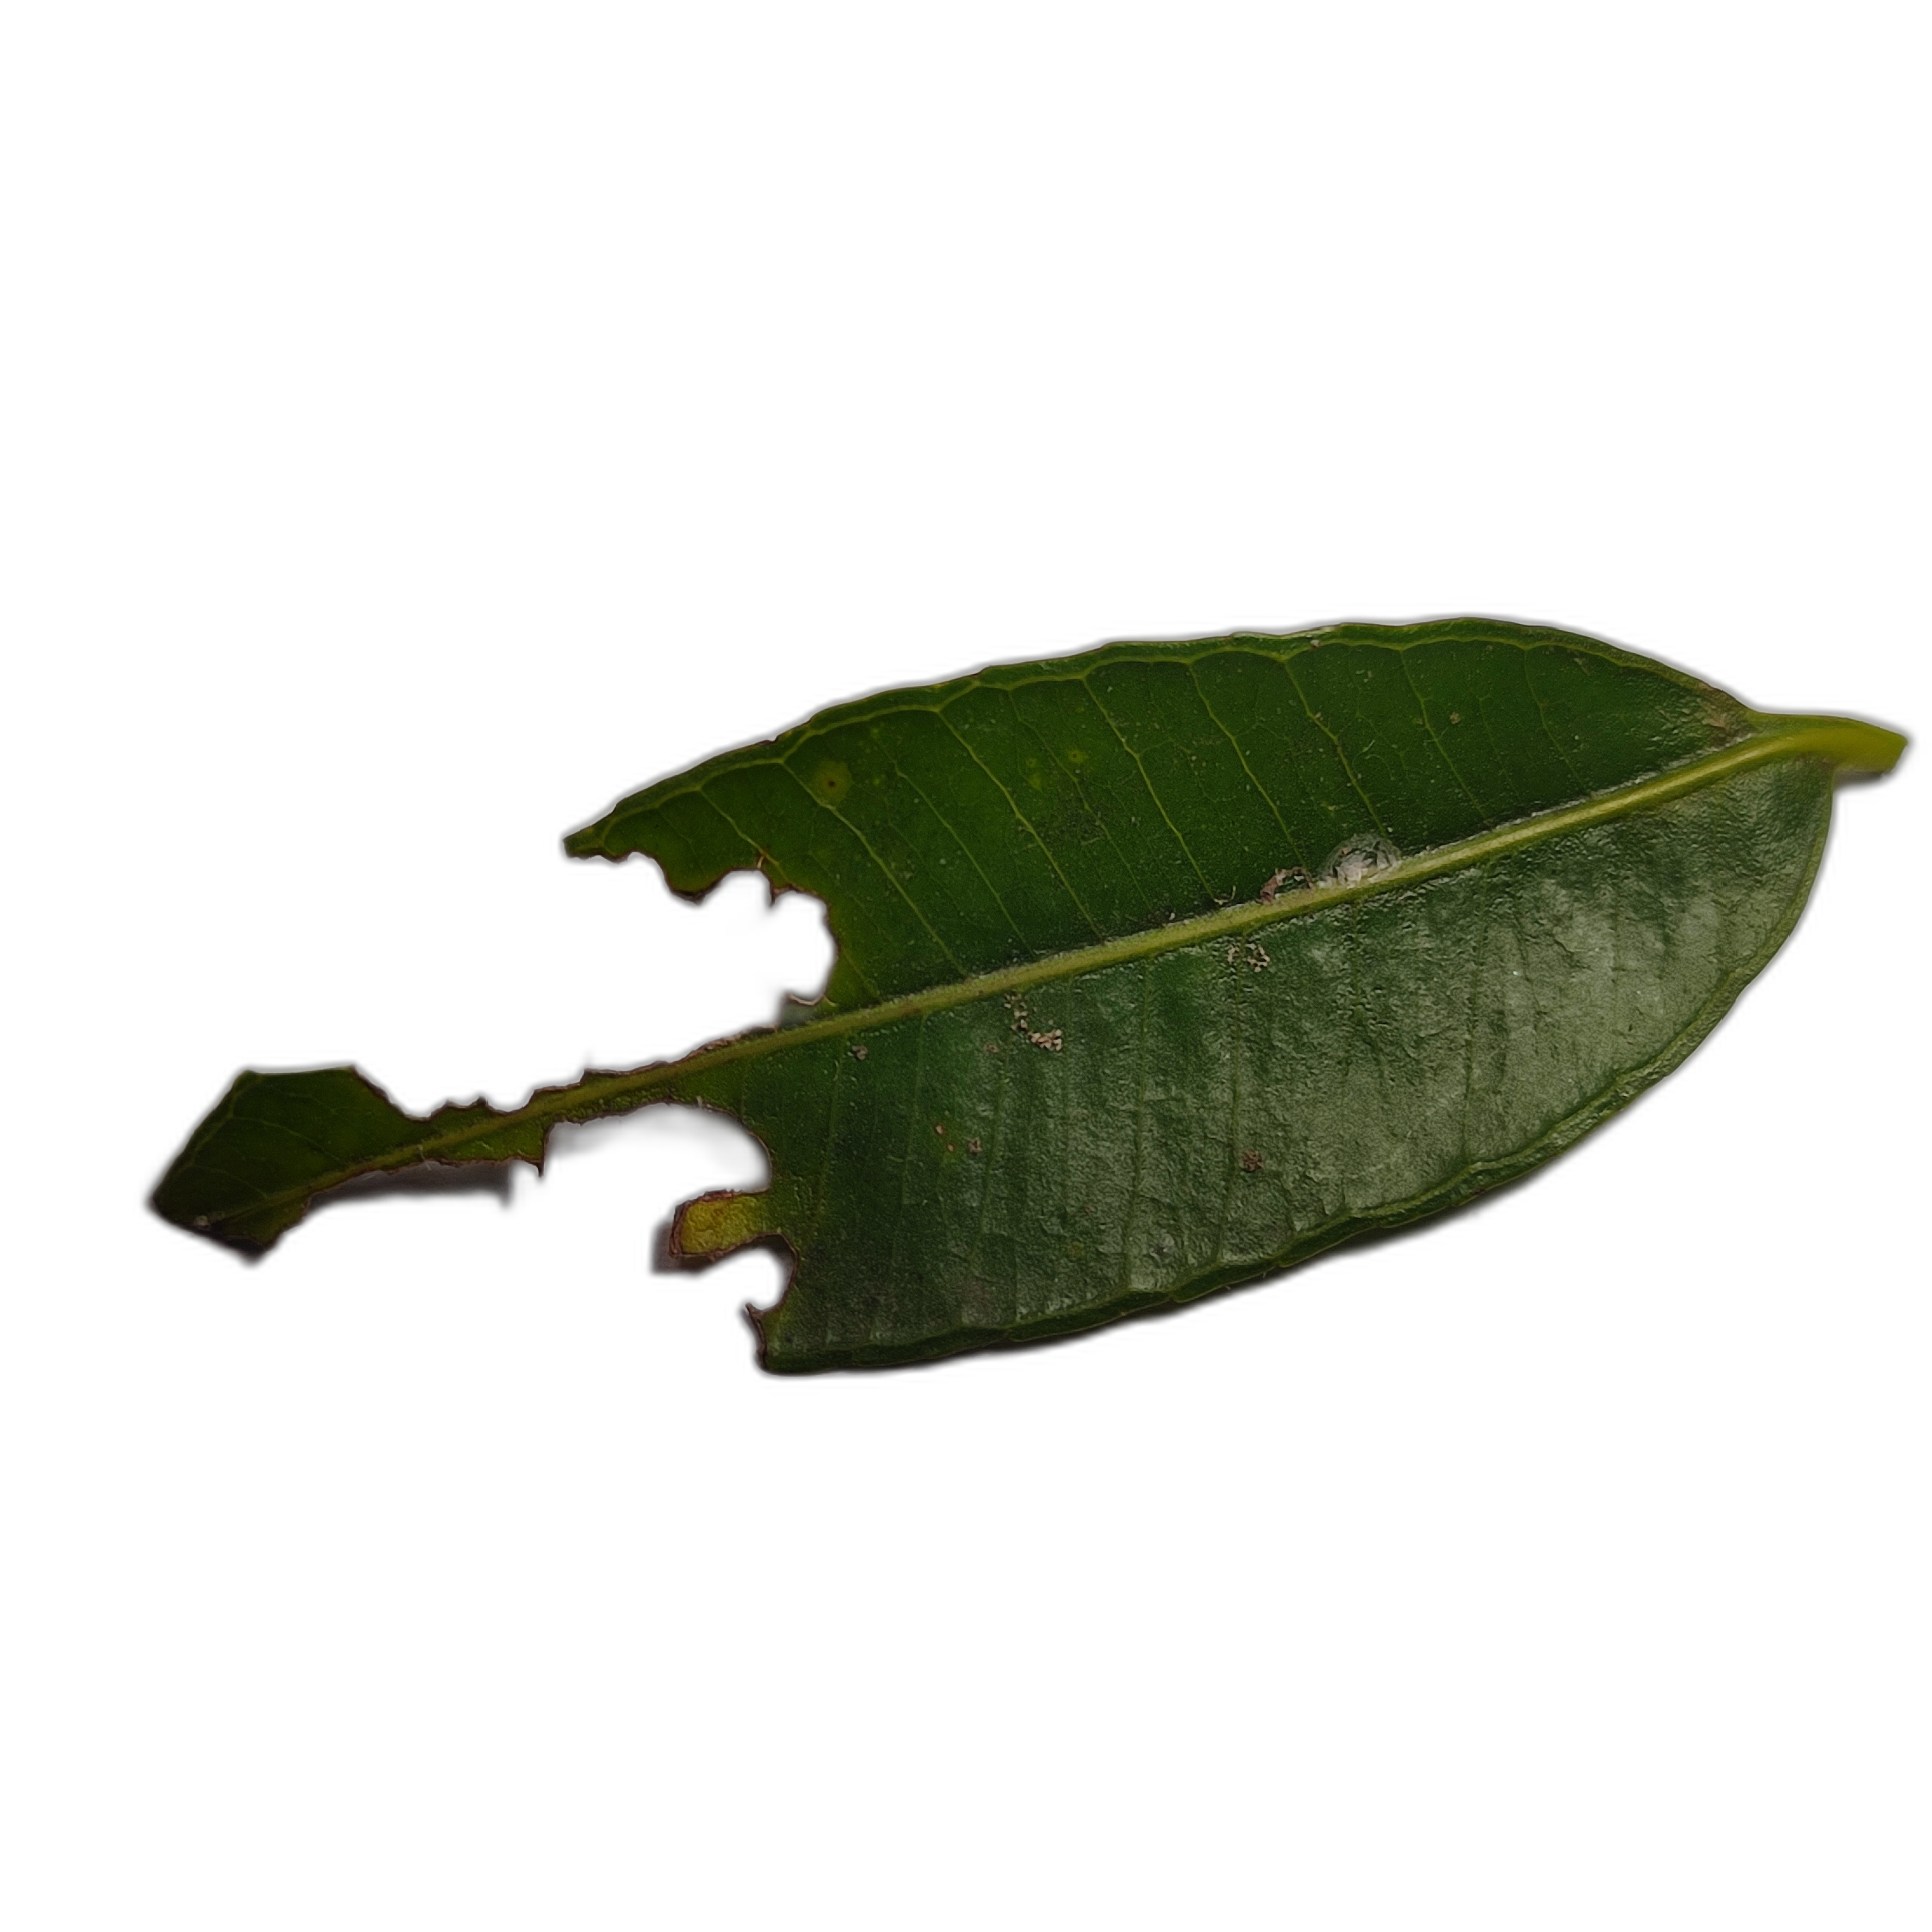
Label: not_healthy